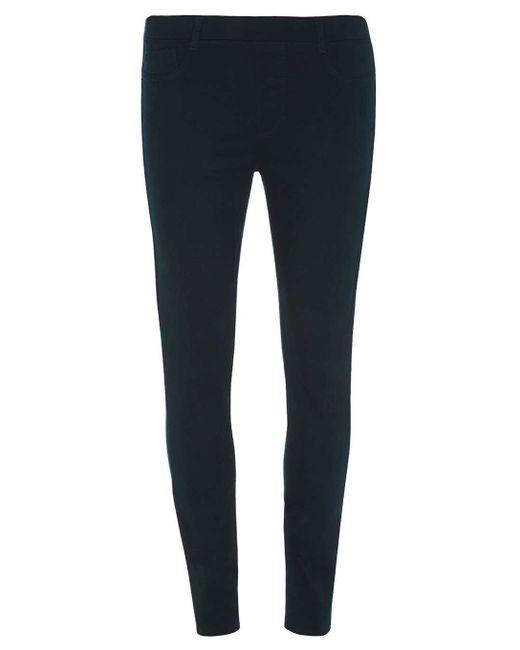
schwarze Skinny Midwaist Jeanshose, weicher Stoff